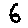
Label: 6